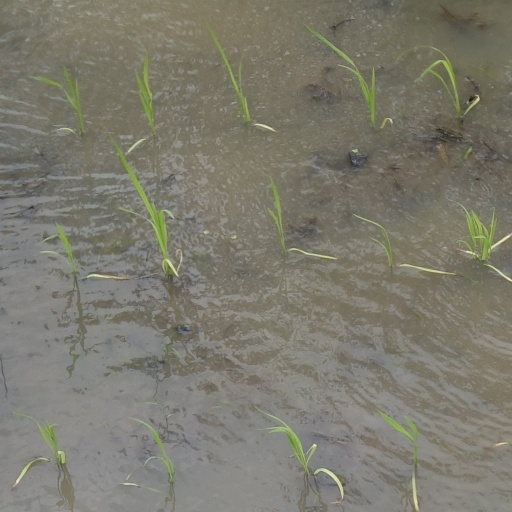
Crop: rice